Best of Biotech

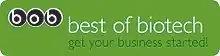
logo BOB

Best of Biotech ("BOB") is an international business plan competition with focus on life sciences, i.e. Biotechnology, Medical technology and related fields. The competition is organized every 1–2 years by LISA (Life Science Austria), a program run by Austria Wirtschaftsservice, the Austrian federal development and financing bank, to promote entrepreneurship in the life science sector. The competition is co-sponsored by private life science and healthcare companies and is organized in partnership with international tech transfer agencies and business incubators.